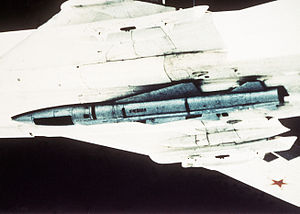
NATO-rapporteringsnavn / Warszawapagtens missiler / Luft til jord-missiler
Tu-22 med AS-4 'Kitchen'
NATO-rapporteringsnavne er navne givet til kinesisk, sovjetisk og siden russisk militærudstyr af Air Standardization Coordinating Committee. Navnene er givet for at identificere udstyret, selvom det rigtige navn ikke var kendt. NATO overtog ASCC's system og da NATO er mere kendt end ASCC hedder det NATO-rapporteringsnavne.